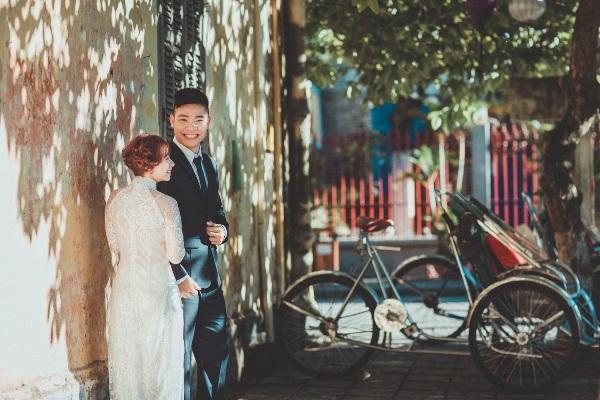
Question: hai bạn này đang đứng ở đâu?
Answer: bên một vách tường, cạnh những cái xích lô